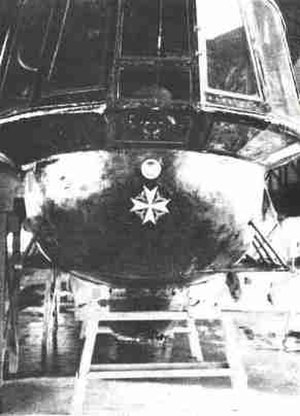
Luftskib L 54 / Silent Raid 19./20. oktober 1917
L 54's gondol smykket med Pour le Mérite-ordenen.
L 54's gondol smykket med Pour le Mérite-ordenen.
Luftskib L 54 var en U-klasse zeppeliner, som blev bygget af Luftschiffbau Zeppelin i Staaken ved Berlin til den tyske Kaiserliche Marine og foretog sin første flyvning 13. august 1917. Gennem 11 måneder var luftskibet stationeret på luftskibsbasen i Tønder indtil det sammen med L 60 tilintetgjordes i Toska-hallen ved bombardementet af luftskibsbasen 19. juli 1918. Luftskibet dekoreredes 9. april 1918 under førergondolen med Pour le Mérite-ordenen.